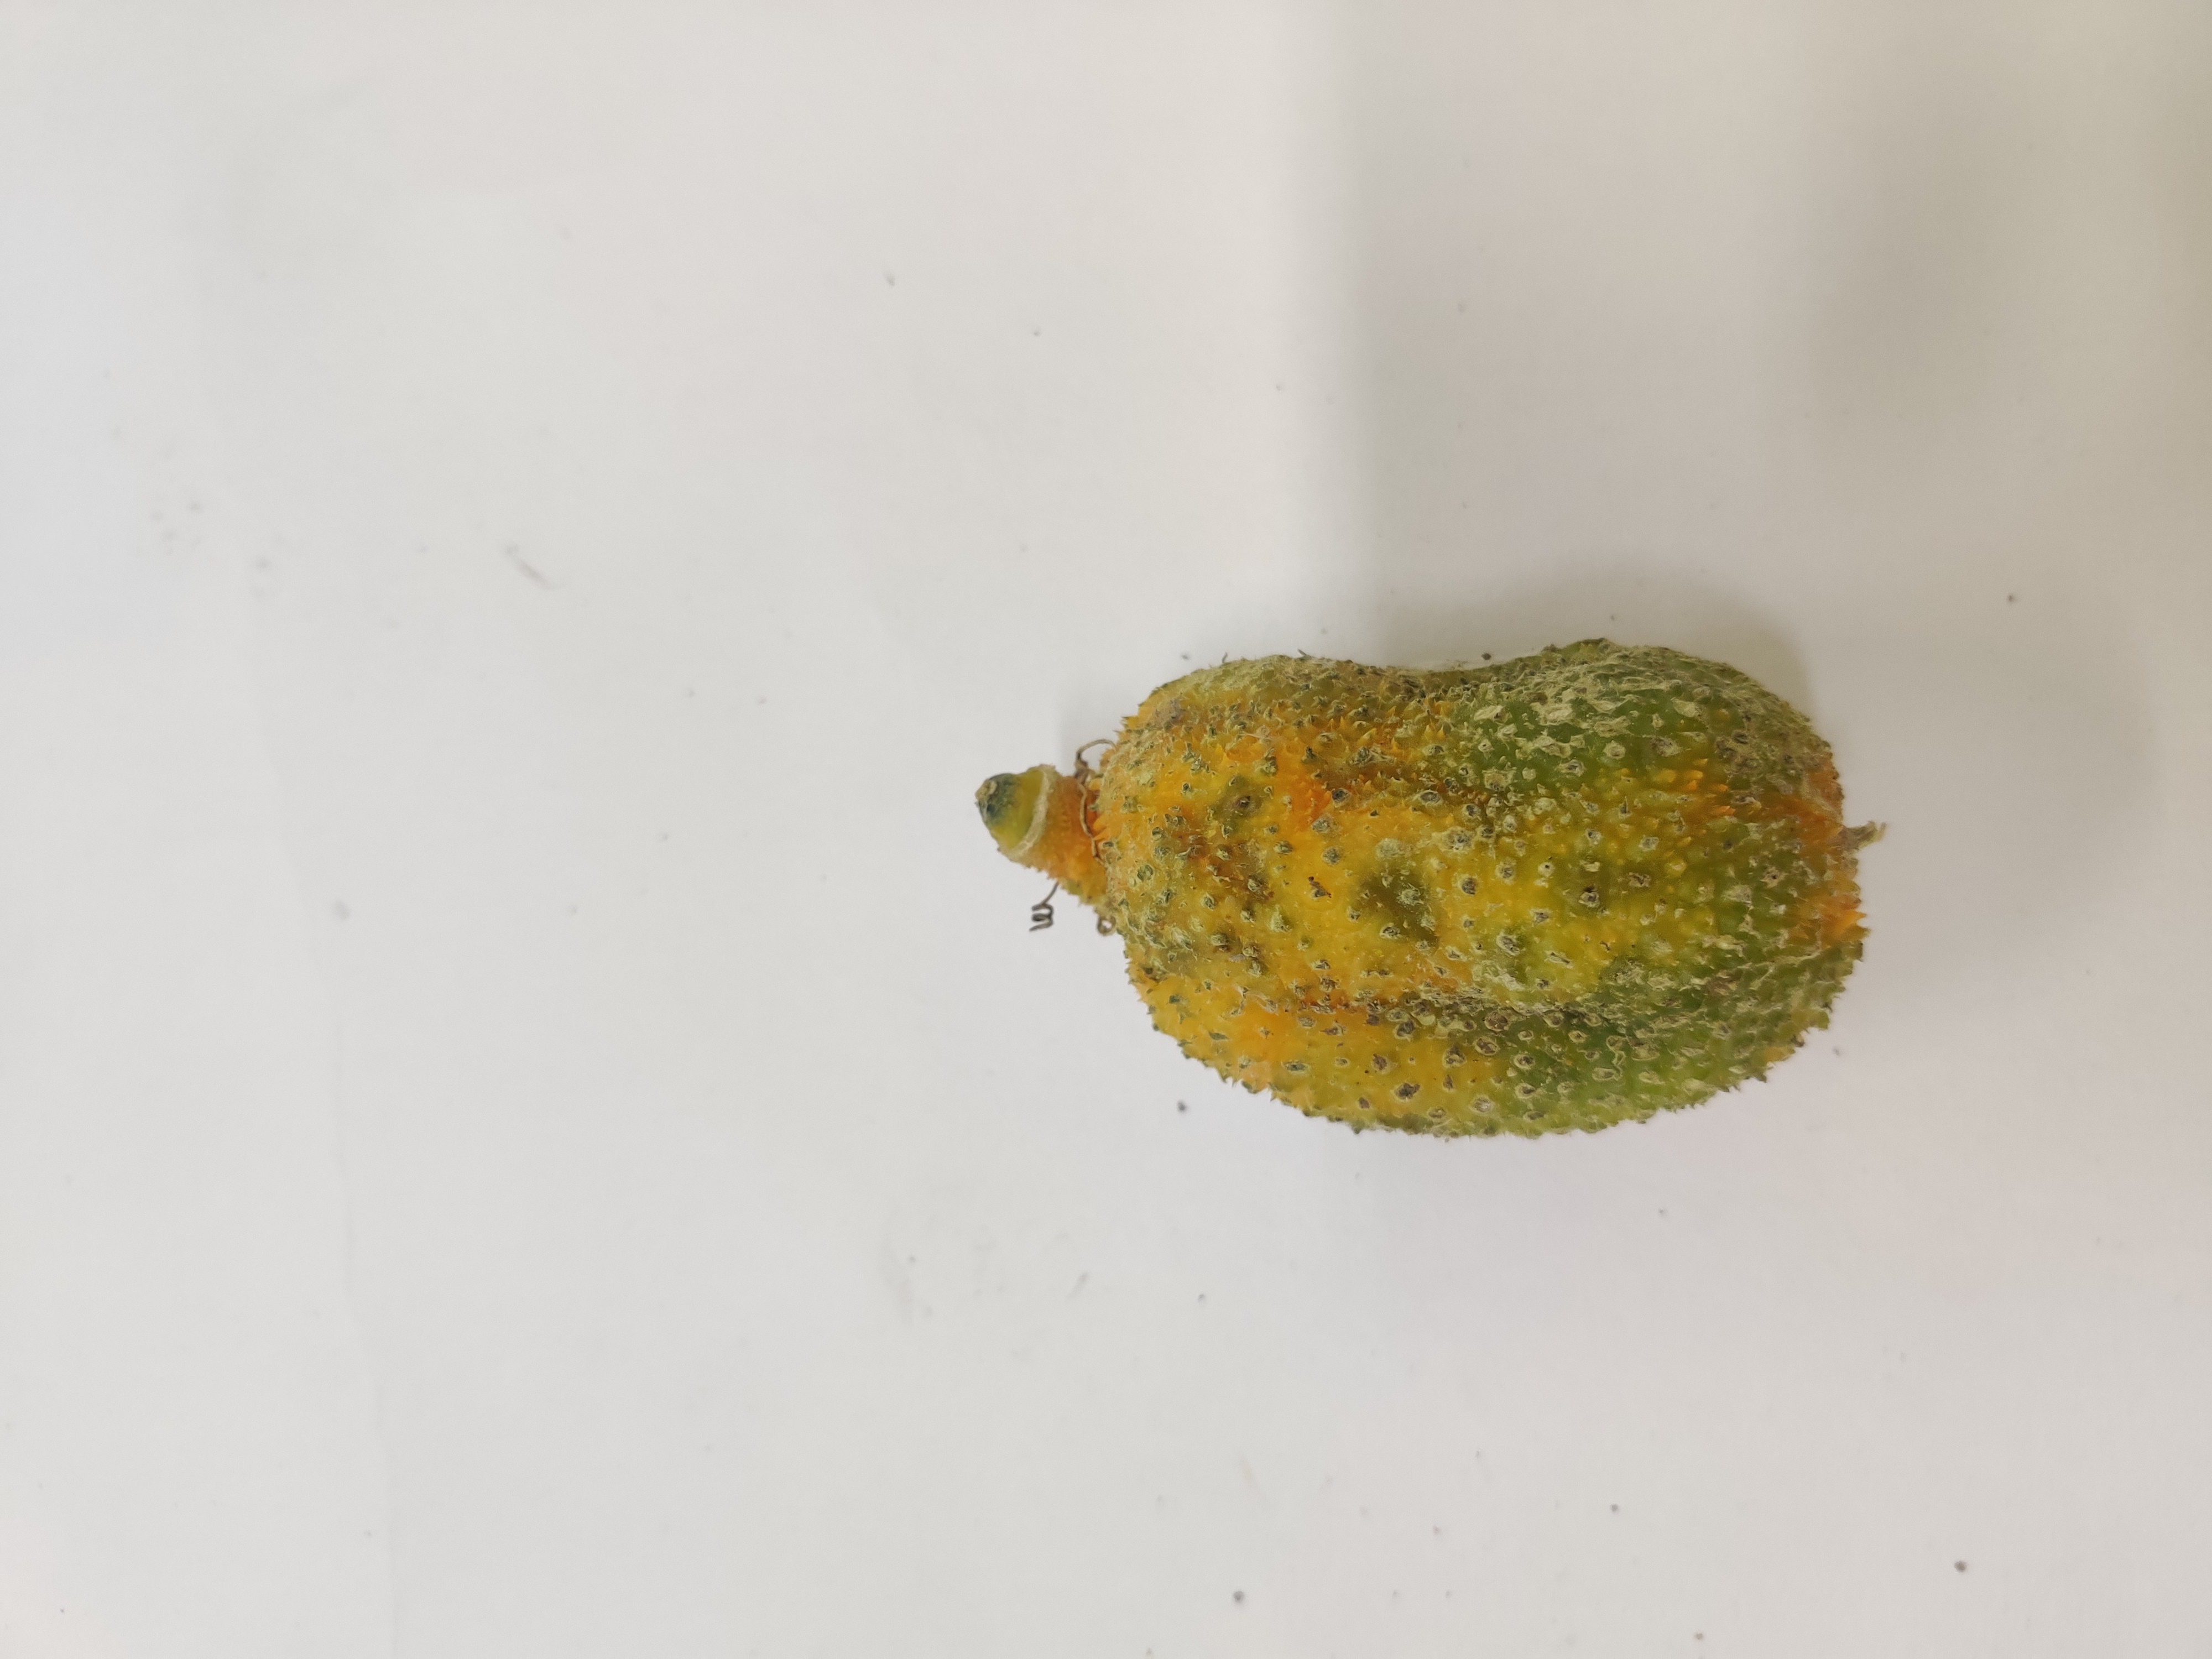
Crop: Spiny Gourd
Condition: Damaged